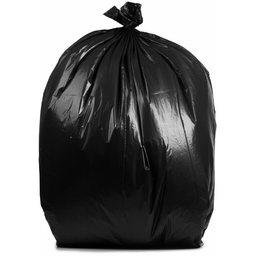
Label: plasticbags